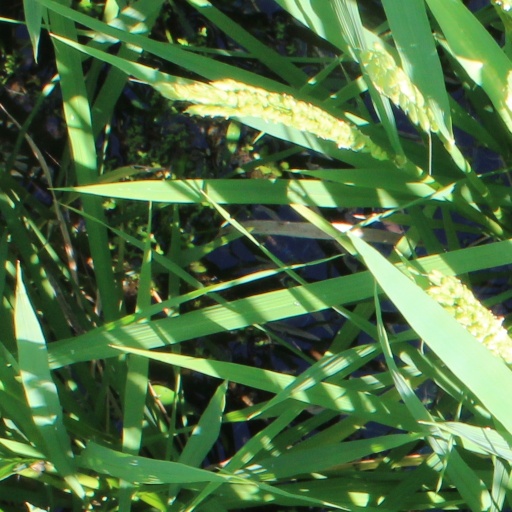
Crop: rice